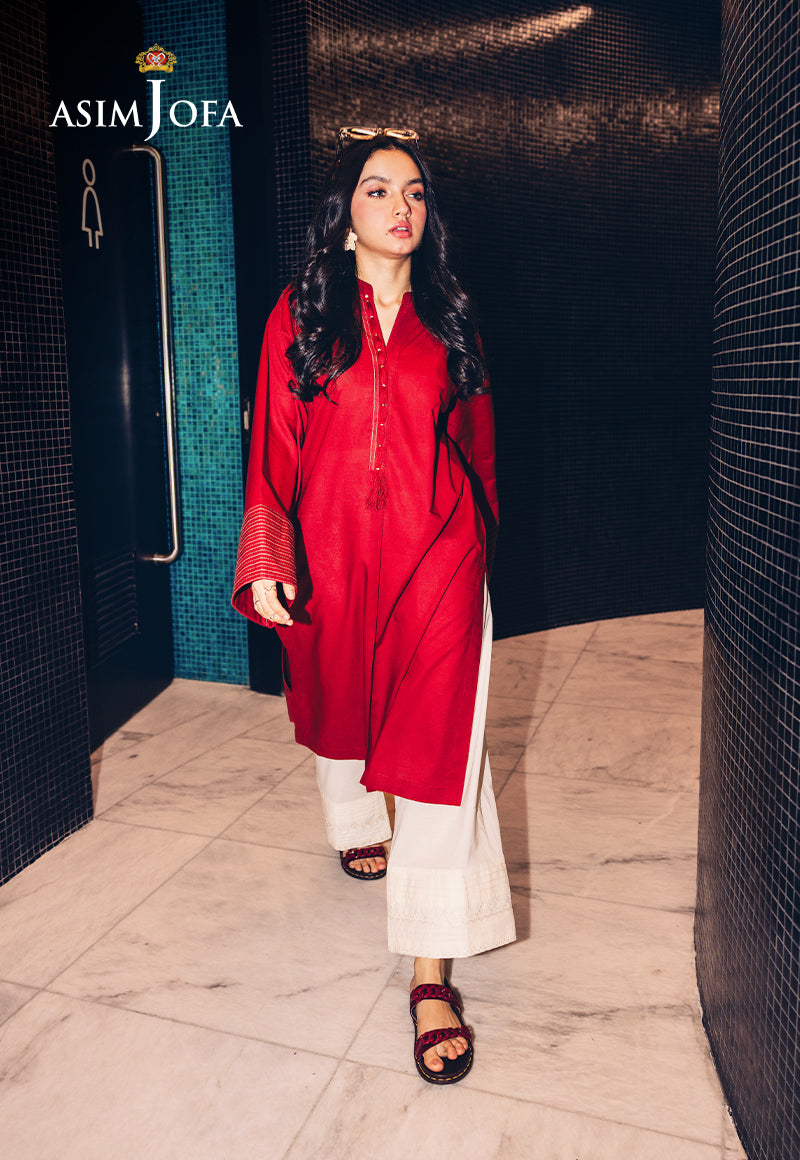
red kashmiri cotton kurta